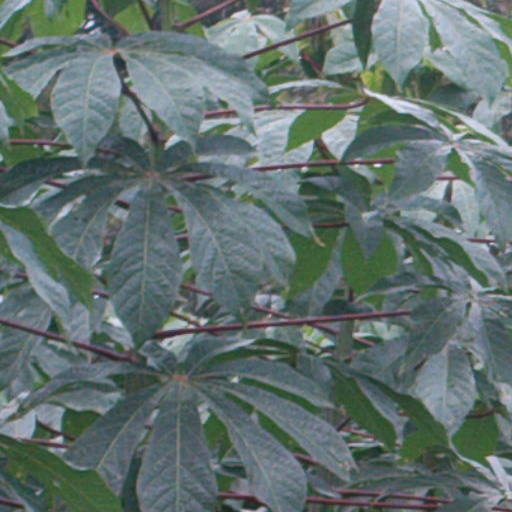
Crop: cassava